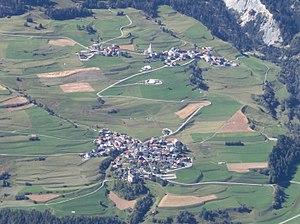
Riom-Parsonz est une ancienne commune suisse du canton des Grisons, située dans la région d'Albula.